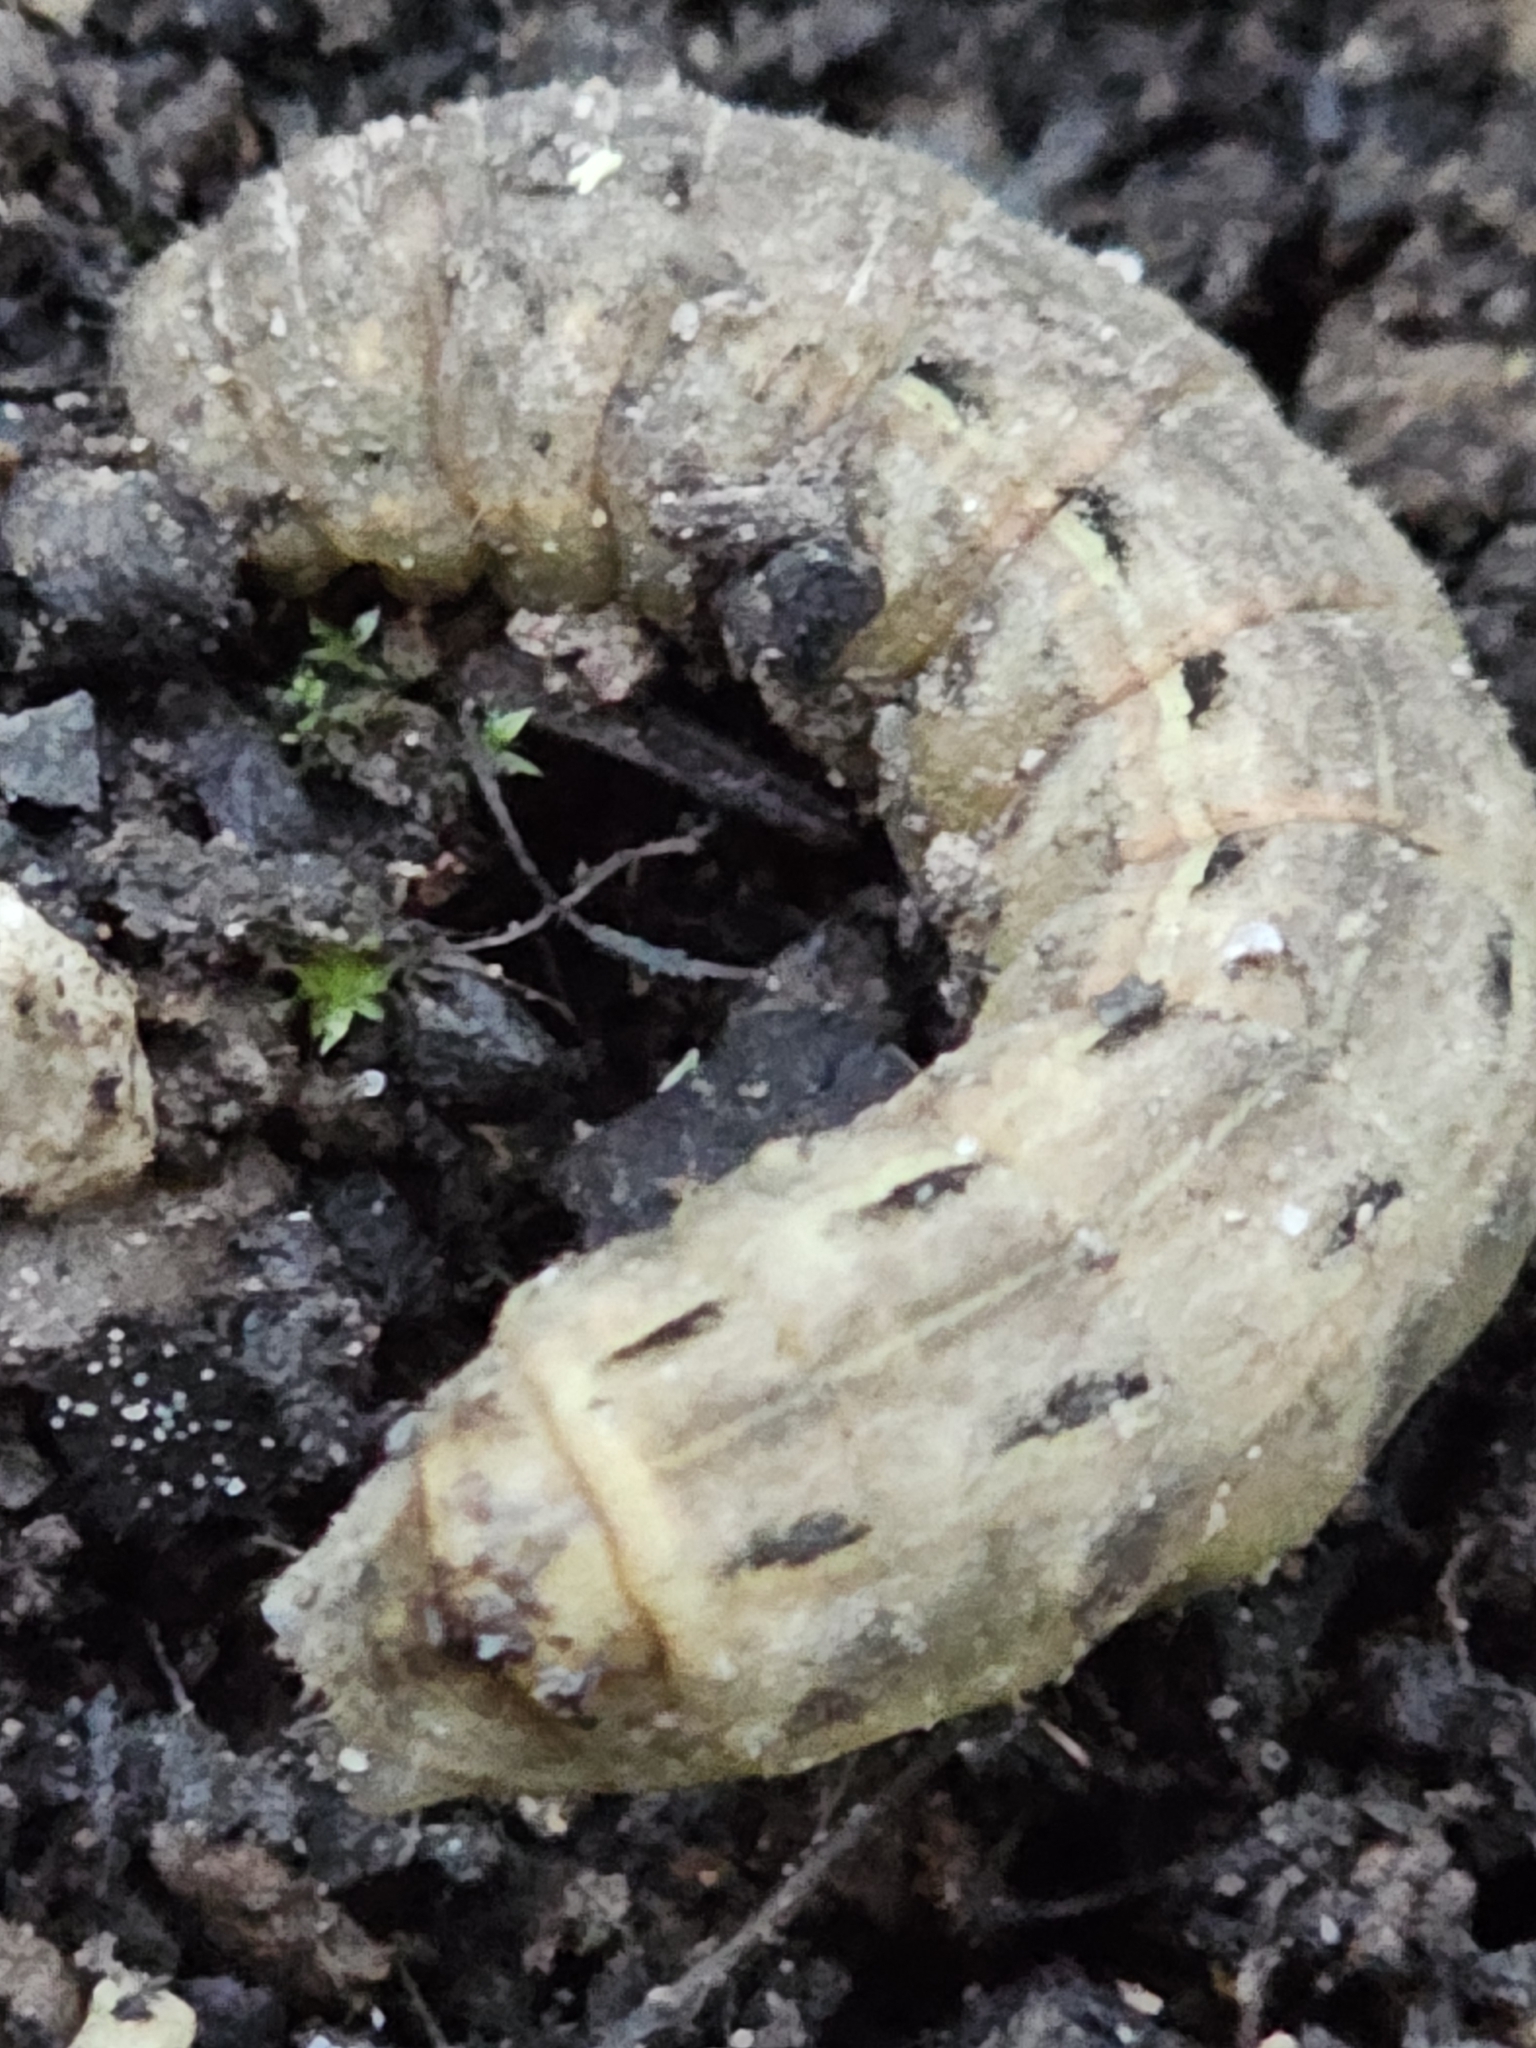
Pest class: cutworms